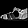
Label: Sandal